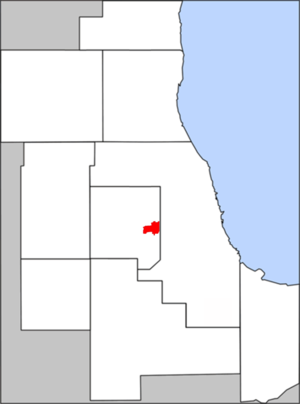
Oak Brook est une commune de la proche banlieue de Chicago dans le comté de DuPage dans l'État américain de l'Illinois. La population comptait 8 702 personnes au recensement de 2000.